Keith Wilson (artist)

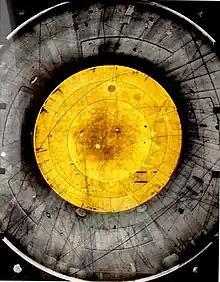

Keith Wilson is an artist, curator, educator, and cultural producer whose work spans sculpture, printmaking, participatory installation, and international exhibition making. Wilson received international notoriety in the late 1990s for his "Puddle" sculpture, and subsequently for "Steles (Waterworks)" sculptural installation, commissioned for the 2012 London Olympics, as well as for co-curating the exhibition Modern British Sculpture at the Royal Academy of Arts.